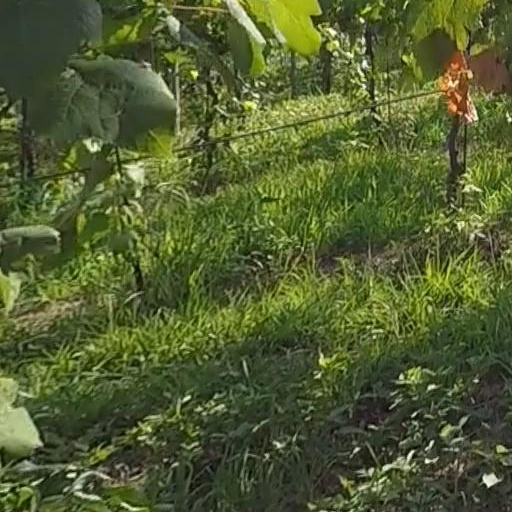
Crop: grape